Biological neuron model

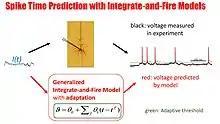
Spike times and subthreshold voltage of cortical neuron models can be predicted by generalized integrate-and-fire models such as the adaptive integrate-and-fire model, the adaptive exponential integrate-and-fire model, or the spike response model. In the example here, adaptation is implemented by a dynamic threshold which increases after each spike.

Integrate-and-fire neurons with one or several adaptation variables can account for a variety of neuronal firing patterns in response to constant stimulation, including adaptation, bursting, and initial bursting. Moreover, adaptive integrate-and-fire neurons with several adaptation variables are able to predict spike times of cortical neurons under time-dependent current injection into the soma.